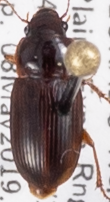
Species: Harpalus desertus
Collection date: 2019-05-08
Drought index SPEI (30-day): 0.166
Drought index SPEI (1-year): -0.44
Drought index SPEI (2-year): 0.142